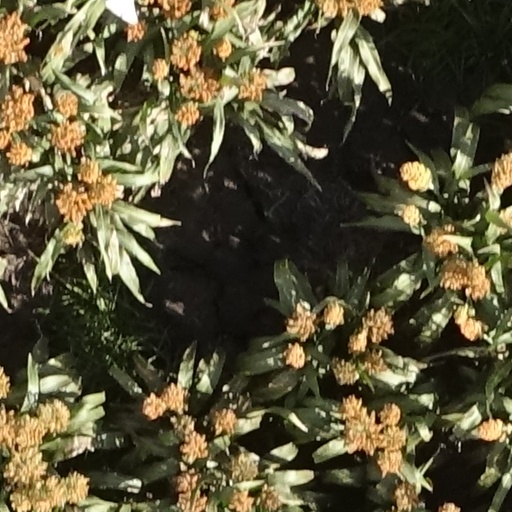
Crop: sorghum